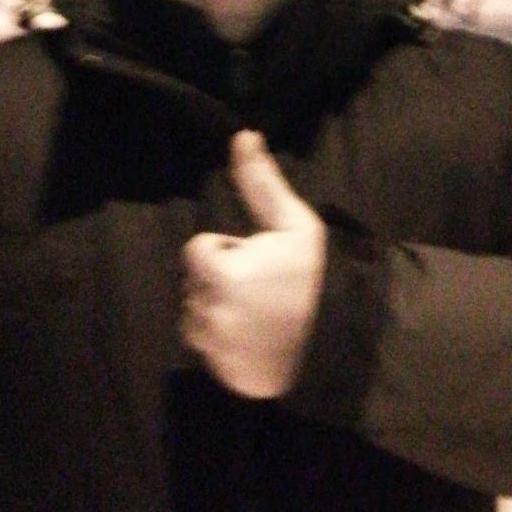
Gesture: like